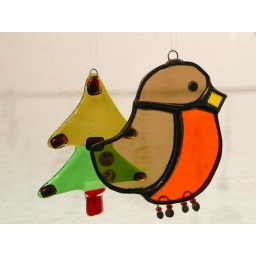
Stained glass robin and christmas tree seen in Ely Cathedral glass museum shop.